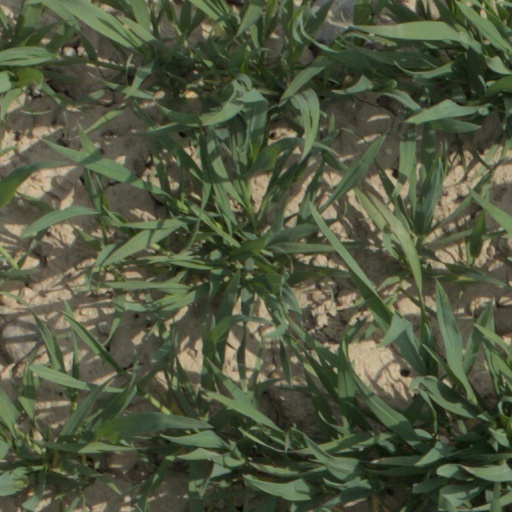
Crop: wheat